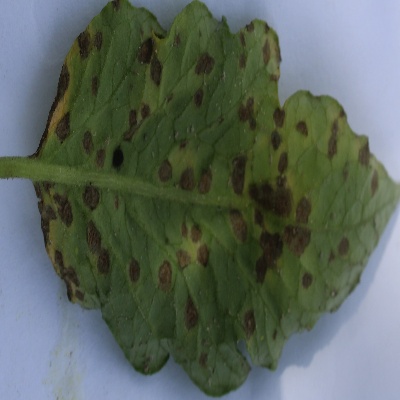
Crop: Tomato
Condition: septoria leaf spot